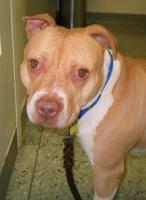
dog